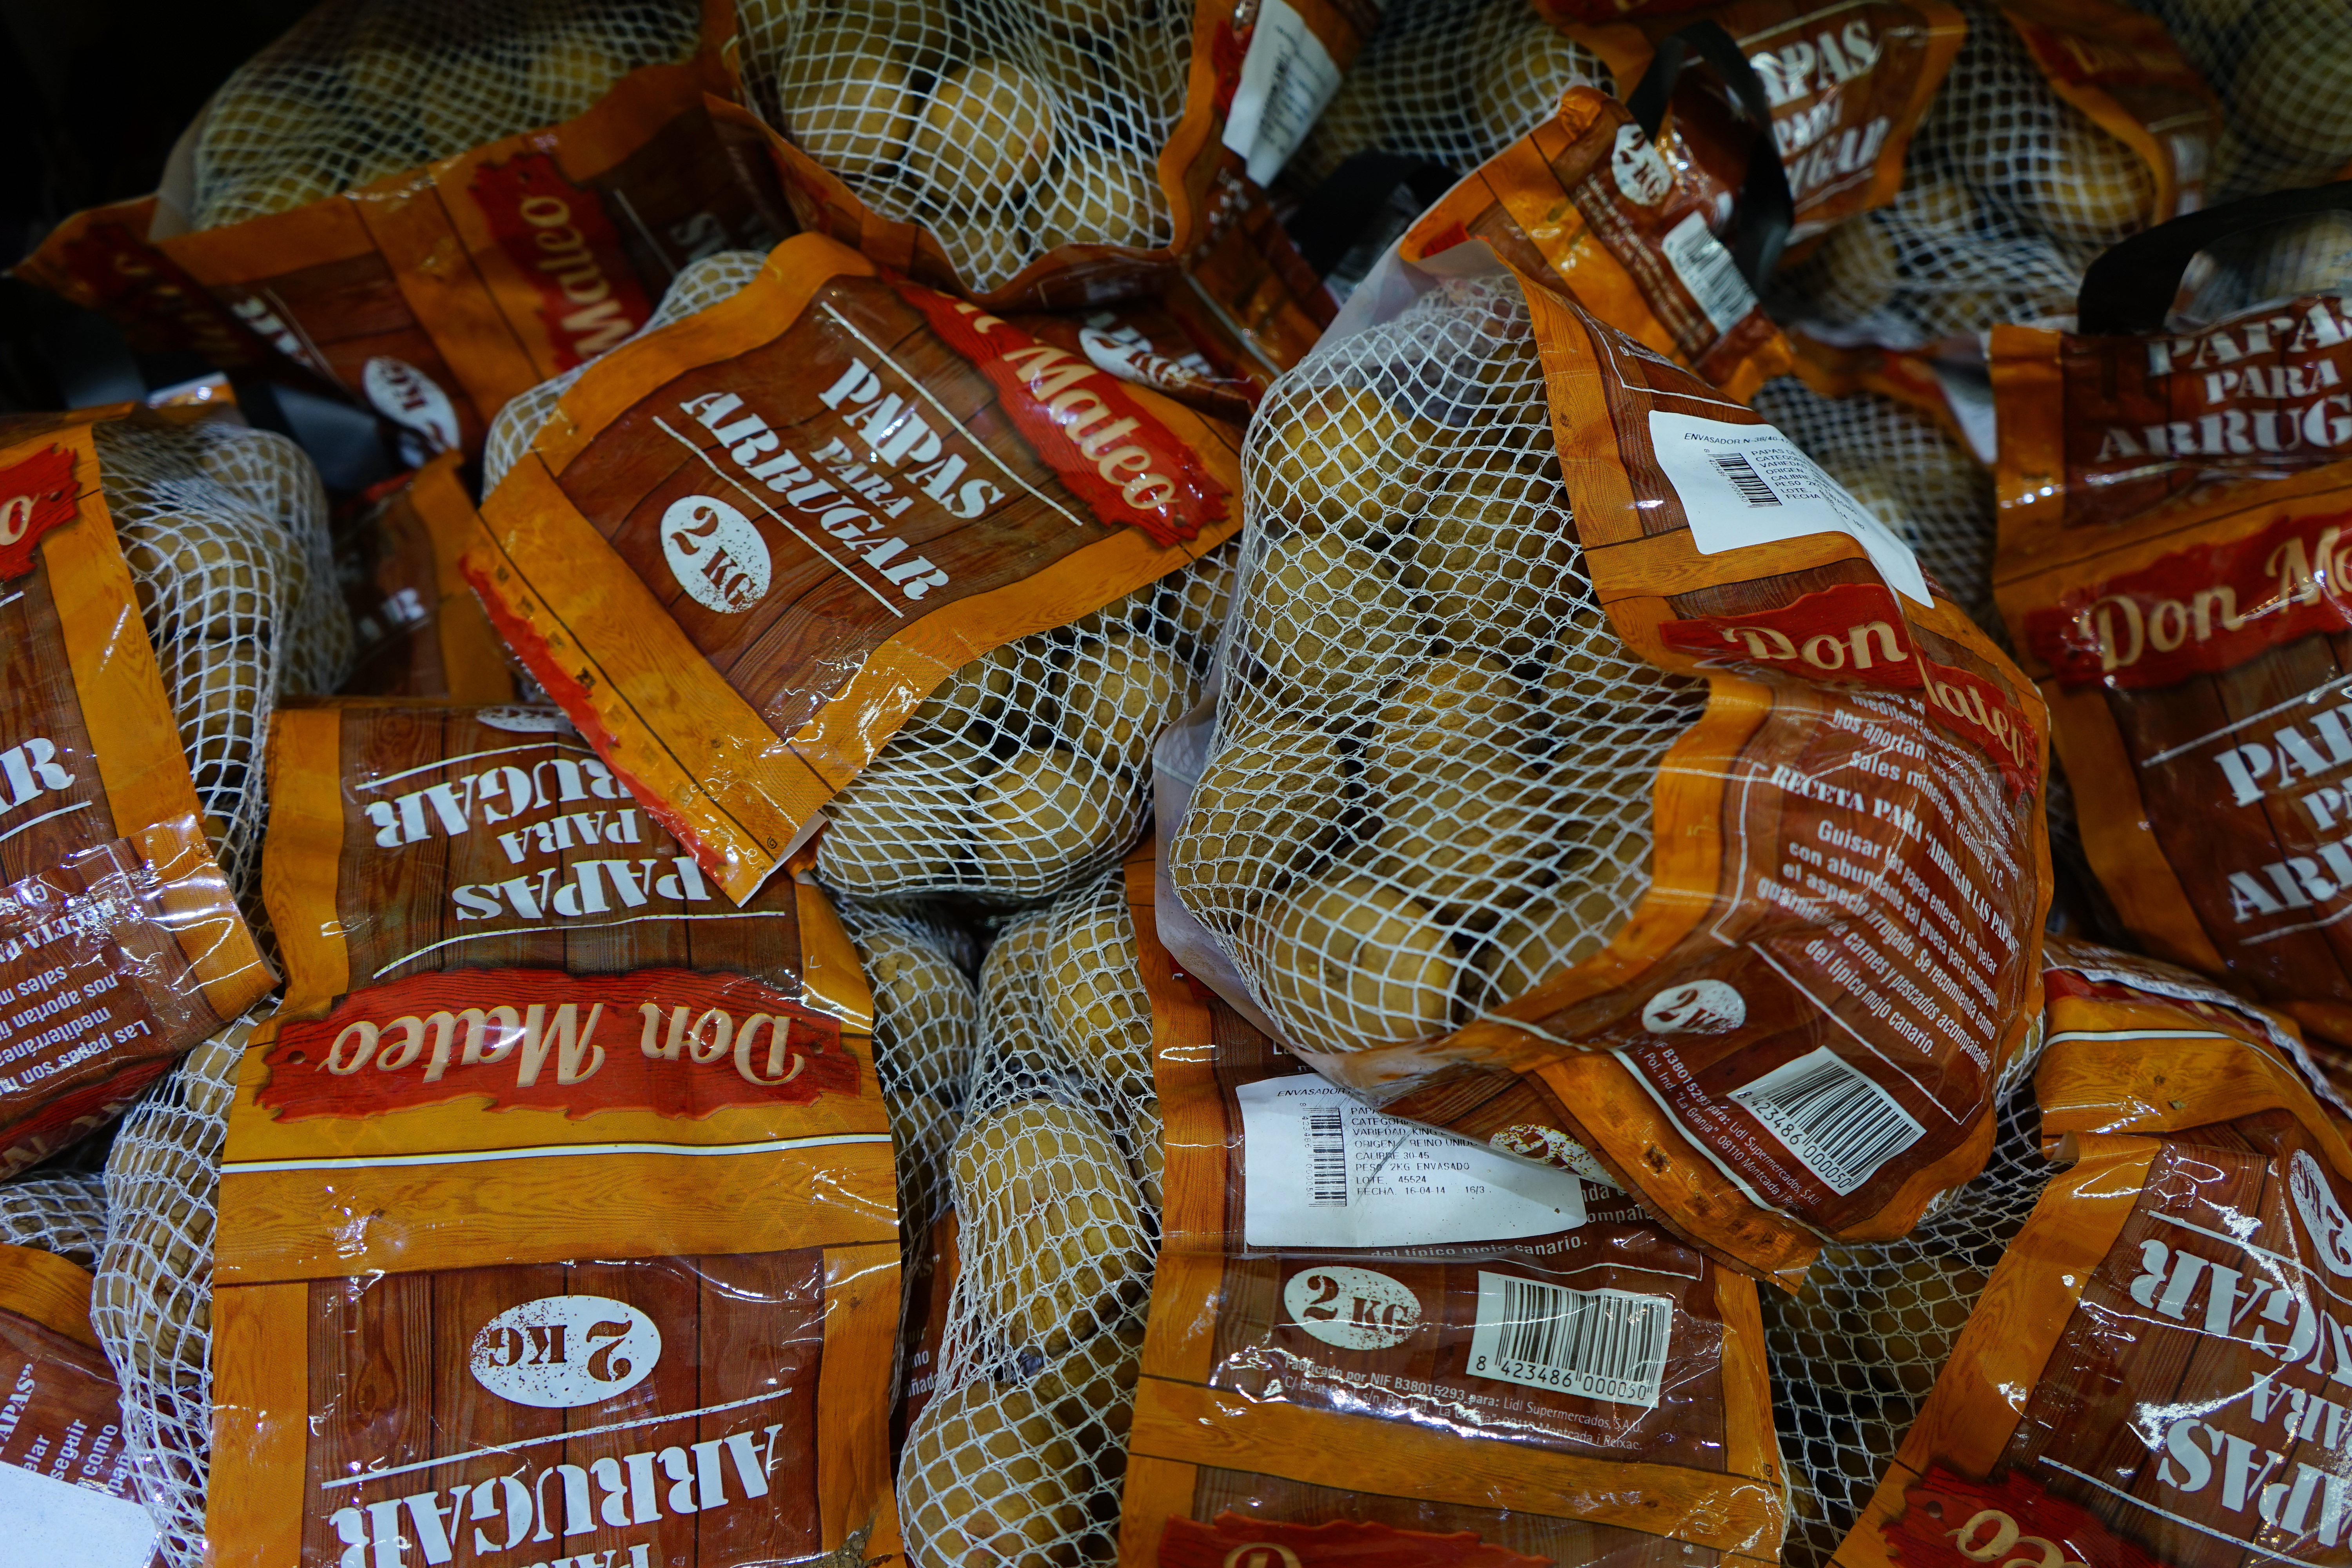
food, drink, dessert, potatoes, traditionally, junk food, salt potatoes, gift basket, wrinkly potatoes, canarian wrinkly potatoes